Bluefin trevally

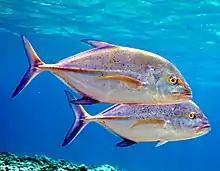
Bluefin trevally in the Pacific

The bluefin trevally is a schooling species as a juvenile, transitioning to a more solitary fish with well defined home ranges as an adult. Adults do school to form spawning aggregations or temporarily while hunting, with evidence from laboratory studies indicates bluefin trevally are able to coordinate these aggregations over coral reefs based on the release of dimethylsulfoniopropionate (DMSP) from the reef. DMSP is a naturally occurring chemical produced by marine algae and to a lesser extent corals and their symbiotic zooxanthellae. The number of fish present in an area is also influenced by tidal factors and possibly the abundance of prey and other environmental factors. Tracking studies in Hawaii have found bluefin trevally patrol back and forth along a home range of patch reef walls during the day, only stopping for variable periods where major depth changes or discontinuities in the reef were present. Several fish patrol the same reef patch, reversing direction where the others do. While most fish patrol the one reef, some have been observed to make excursions to nearby reefs, before returning to their home reef later. Night time movements are less extensive than daytime movements, with the trevally moving rapidly between several small reef sections, before slowing down and milling in one patch for around an hour. The fish living in a particular region congregate in one area at night, before returning to their individual daytime range during the day. The reason for this congregation is unclear, but may be important to the social structure of the species. Long-term studies have found the fish may range up to 10.2 km over several months, however, is much less restricted in its movements than its relative, the giant trevally. A Hawaiian biomass study found the species to be one of the most abundant large predators in the islands, however it is less abundant in the heavily exploited Main Hawaiian Islands compared to the remote Northwest Hawaiian Islands. The main difference in these populations was the relative lack of large adult fish in the inhabited areas compared to the remote, unfished regions. A study on carangids caught during a fishing tournament in Hawaii found the bluefin trevally is the most common trevally species taken, accounting for over 80% of the carangid catch. The authors note that this may not only reflect its abundance, but also it vulnerability to specific fishing methods used in the tournament. Apart from the typical predator-prey relationship the species shows (described later), an individual of the species has been seen to rub itself against the skin of a Galapagos shark, apparently to rid itself of parasites. This behaviour is also observed in rainbow runner and is a rare example of a commensal cleaner relationship where the cleaner does not gain anything.